Mount Ferry

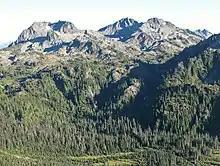
Mts. Ferry (left) and Pulitzer

Based on the Köppen climate classification, Mount Ferry is located in the marine west coast climate zone of western North America. Weather fronts originating in the Pacific Ocean travel northeast toward the Olympic Mountains. As fronts approach, they are forced upward by the peaks (orographic lift), causing them to drop their moisture in the form of rain or snow. As a result, the Olympics experience high precipitation, especially during the winter months in the form of snowfall. Because of maritime influence, snow tends to be wet and heavy, resulting in avalanche danger. During winter months weather is usually cloudy, but due to high pressure systems over the Pacific Ocean that intensify during summer months, there is often little or no cloud cover during the summer. The months July through September offer the most favorable weather for viewing and climbing.